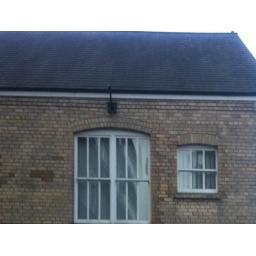
City Road, RoathThis spreads the load of the wall around and provides the space below for a door or window opening.